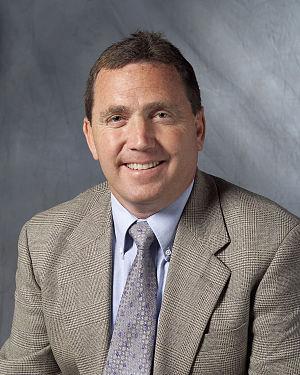
Global Climate Coalition est un groupe de pression international créé en 1989 à Washington aux États-Unis.
Benjamin David Santer est un climatologue américain travaillant au laboratoire national de Lawrence Livermore. Il était auparavant chercheur à l'Unité de recherche sur le climat de l'université d'East Anglia. Il a également travaillé à l'Institut Max-Planck de météorologie de 1987 à 1992. Il se spécialise principalement dans l'analyse statistique d'ensembles de données climatiques et dans la détection/attribution de forçages liés au changement climatique.